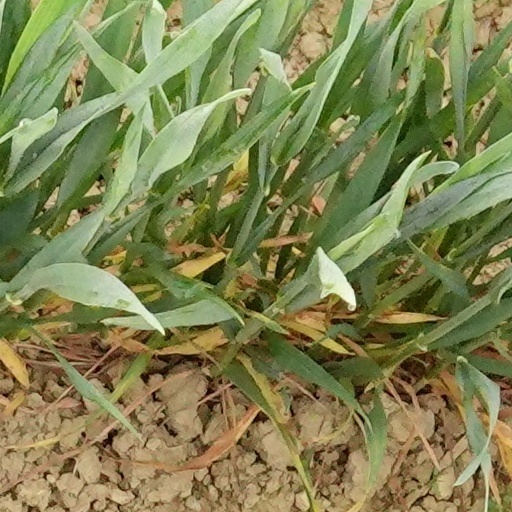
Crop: wheat